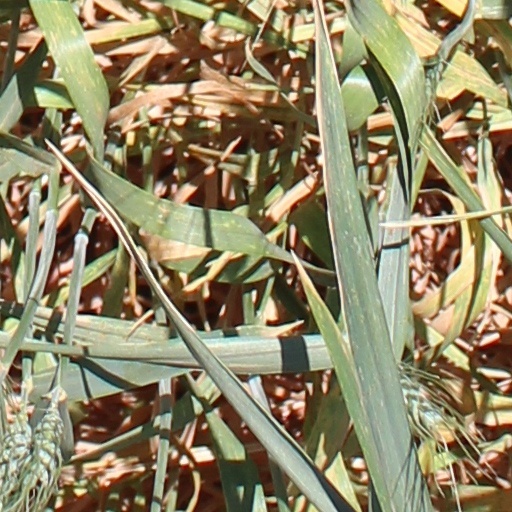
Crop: wheat